Runner Automobiles

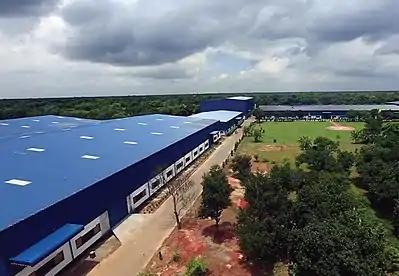
Runner Automobiles Factory. Situated at Mymensingh, Bhaluka.

Runner Automobile PLC has its own manufacturing plant at Mymensingh District which is approximately 70 kilometer away from the capital Dhaka city. The factory covers an area of 200,000 square feet. The factory is constructed on prefabricated steel structure on the company's own land.